DR Class 99.23-24

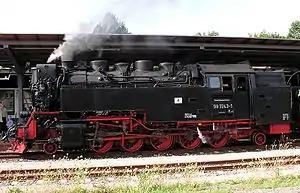
99 7243-1 in 2006

The engines of DR Class 99.23 are metre gauge tank locomotives, that were procured by the Deutsche Reichsbahn (DR) in East Germany from 1954 to 1956. When they entered service they had operating numbers 99 231–99 247. Today they are numbered 99 7231–99 7247.